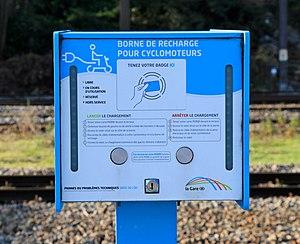
Belgique - Gare d'Ottignies - borne de recharge pour cyclomoteurs électriques
La gare d'Ottignies est une gare ferroviaire belge des lignes : 161, de Bruxelles-Nord à Namur ; 140, d'Ottignies à Marcinelle ; 139, de Louvain à Ottignies. Elle est située à Ottignies, section de la ville belge d'Ottignies-Louvain-la-Neuve dans la province du Brabant wallon en région wallonne.